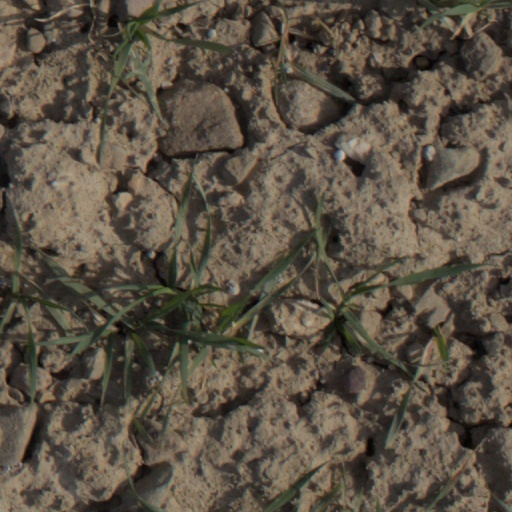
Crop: wheat